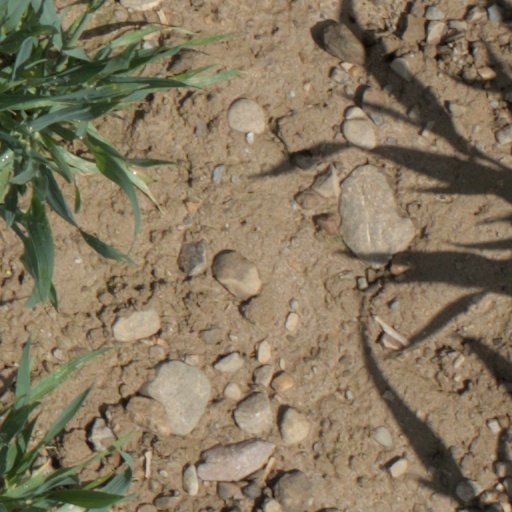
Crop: wheat